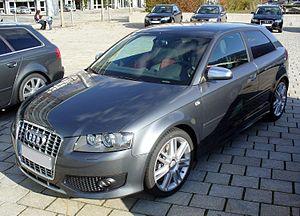
L'Audi A3 est une automobile bicorps de catégorie « compacte » construite par Audi depuis 1996. La version actuelle date de 2013.